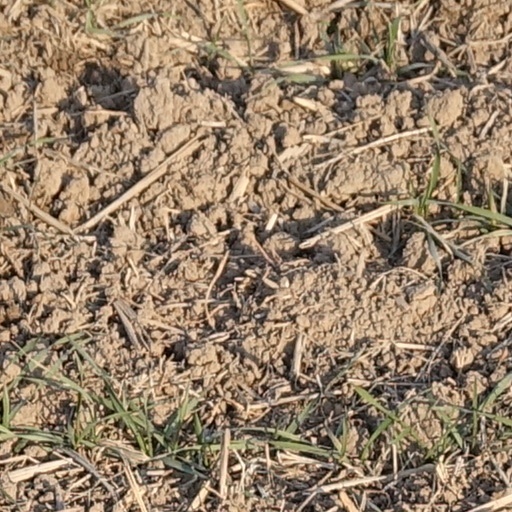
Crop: wheat